Crieff Town Hall

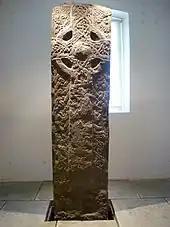
The Burgh Cross inside the town hall

The first municipal building in the town was a tolbooth in the High Street which was completed in 1665. The tolbooth was furnished with a clock and bell which were donated by Lord John Drummond, brother of James Drummond, 2nd Duke of Perth, in the early 18th century. A newer bell was cast by Stephen Miller and Company of Glasgow and installed in the tolbooth in 1821. By the early 19th century, the tolbooth was dilapidated and it was demolished in 1842 in anticipation of a new town hall being erected on the same site. The tolbooth bell was recovered for use in the new building.